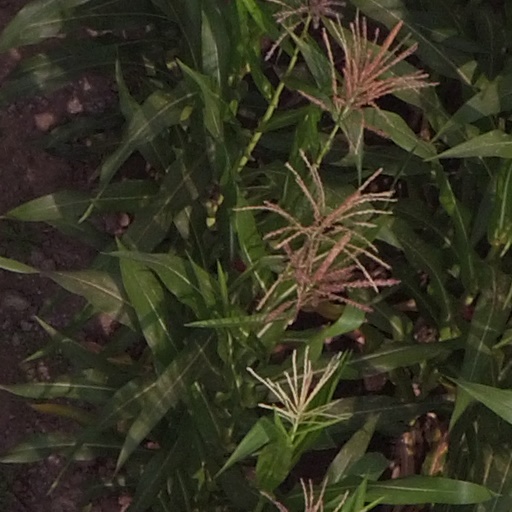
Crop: maize; corn